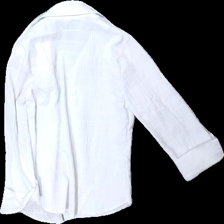
View: back
Type: Shirt
Category: Children
Brand: Missing
Colors: White
Material: 100% polyester
Cut: Regular
Size: 146
Season: All
Price range: <50
Recommended usage: Reuse